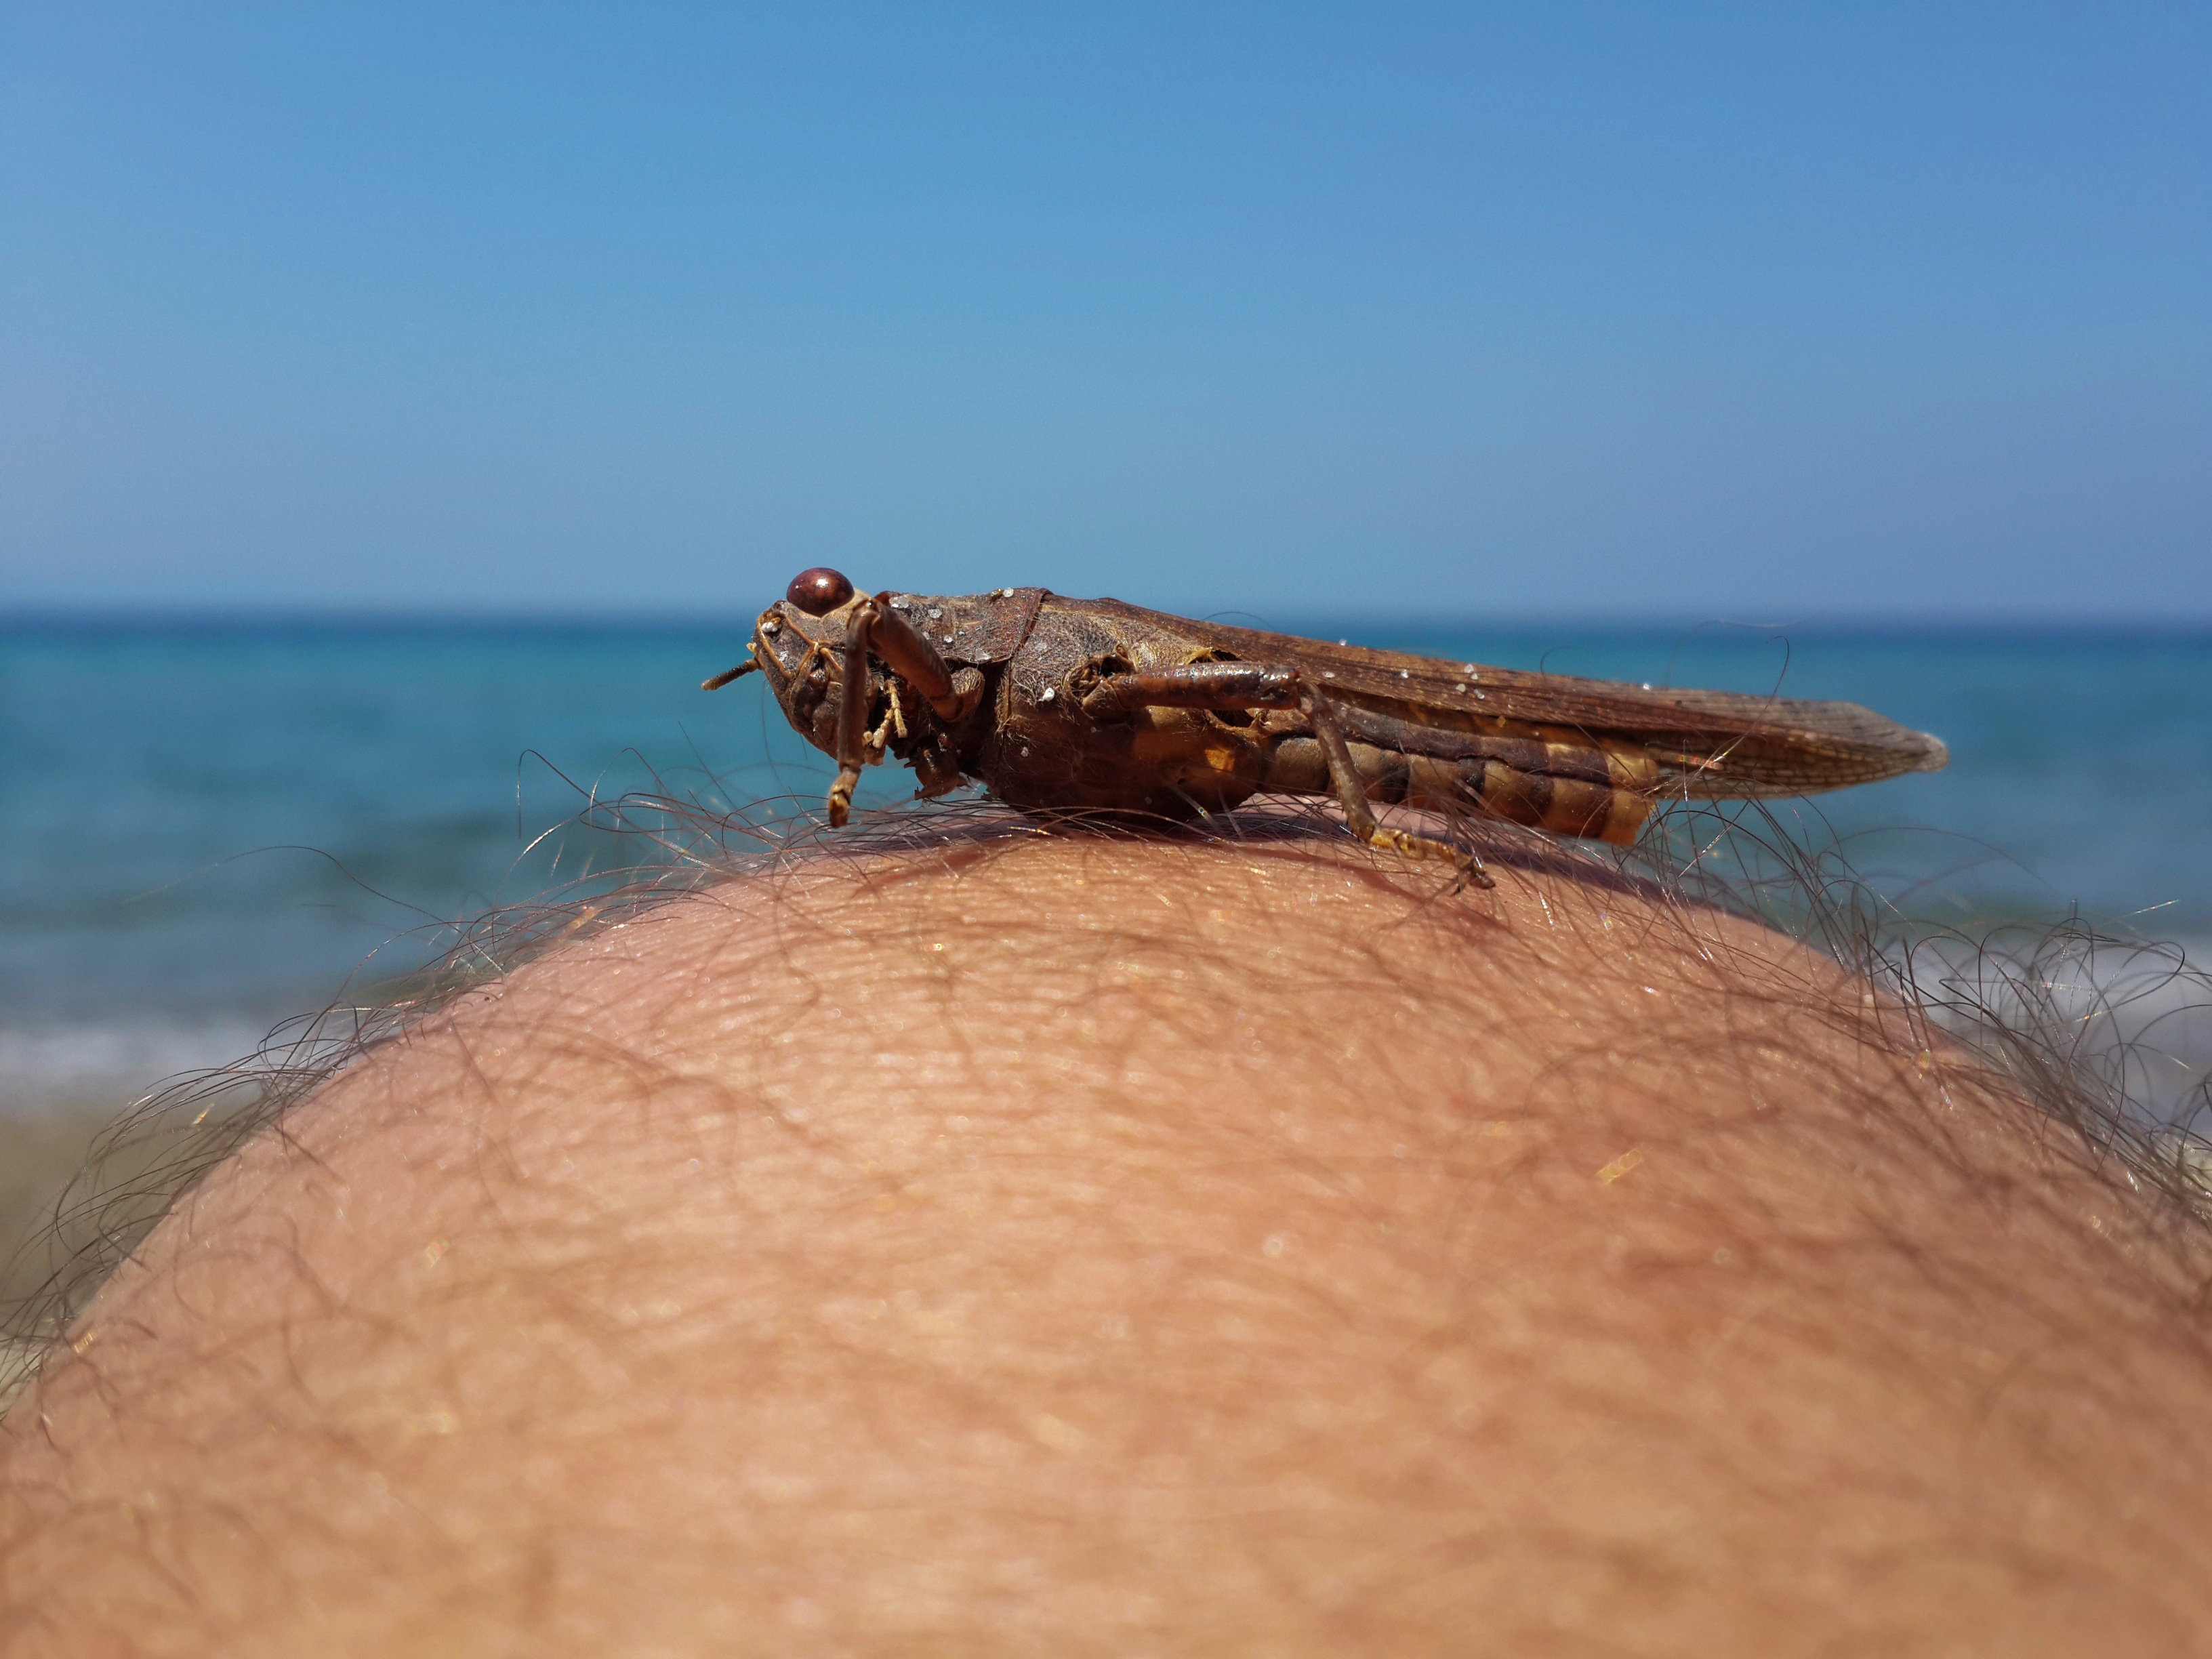
beach, sea, nature, sand, animal, leg, insect, fauna, invertebrate, close up, marine, grasshopper, macro photography